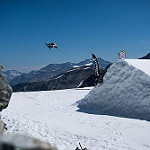
Label: glacier